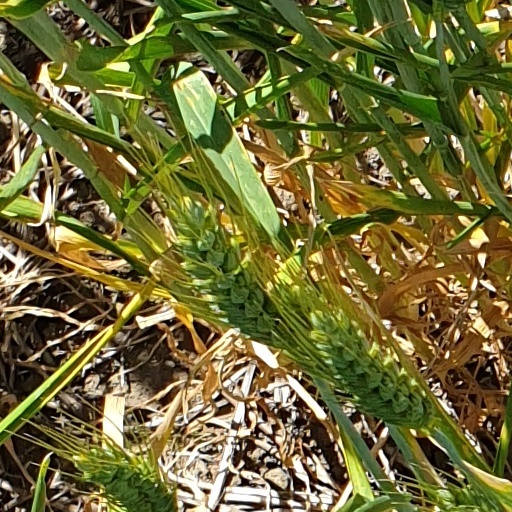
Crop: wheat